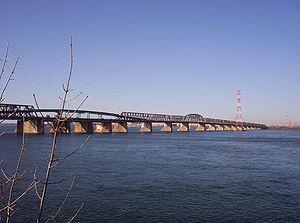
Cette liste de ponts, traversiers, et d'autres passages du fleuve Saint-Laurent et les Grands Lacs, est organisée par ordre de la rive sud de terminal allant du golfe du Saint-Laurent vers amont, soit le lac Supérieur.
Le pont Victoria est un pont ferroviaire et routier qui relie Saint-Lambert à Montréal, en enjambant le fleuve Saint-Laurent. Il dessert les régions administratives de la Montérégie et de Montréal. C'est le premier pont construit sur le fleuve Saint-Laurent.
La ville de Montréal étant située sur une île entourée de trois cours d'eau, on ne peut y accéder par voie terrestre qu'au moyen de ponts. La ville fut fondée en 1642, mais ce n'est pas avant l'année 1847 qu'un accès à la terre permanent voit le jour, lorsque est construit un pont en bois traversant la Rivière des Prairies jusqu'à l'Île Jésus, à l'emplacement de l'actuel pont Viau. Deux autres ponts sont construits peu de temps après ce premier pont : L'actuel pont Lachapelle, à quelques kilomètres à l'ouest, et le Pont des Saints-Anges en 1849, situé à l'est. Ce dernier, qui s'effondra dans les années 1880, n'a jamais été reconstruit.